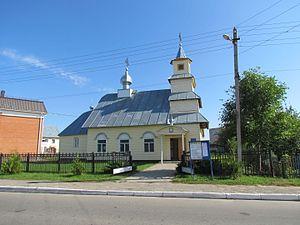
Doubrowna ou Doubrovno est une ville de la voblast de Vitebsk, en Biélorussie. Sa population s'élevait à 7 122 habitants en 2017.